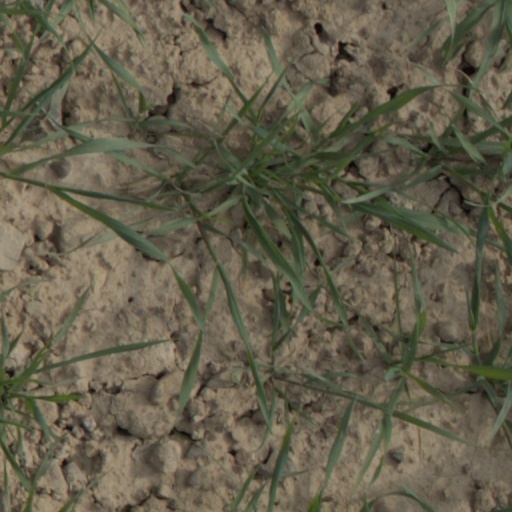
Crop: wheat